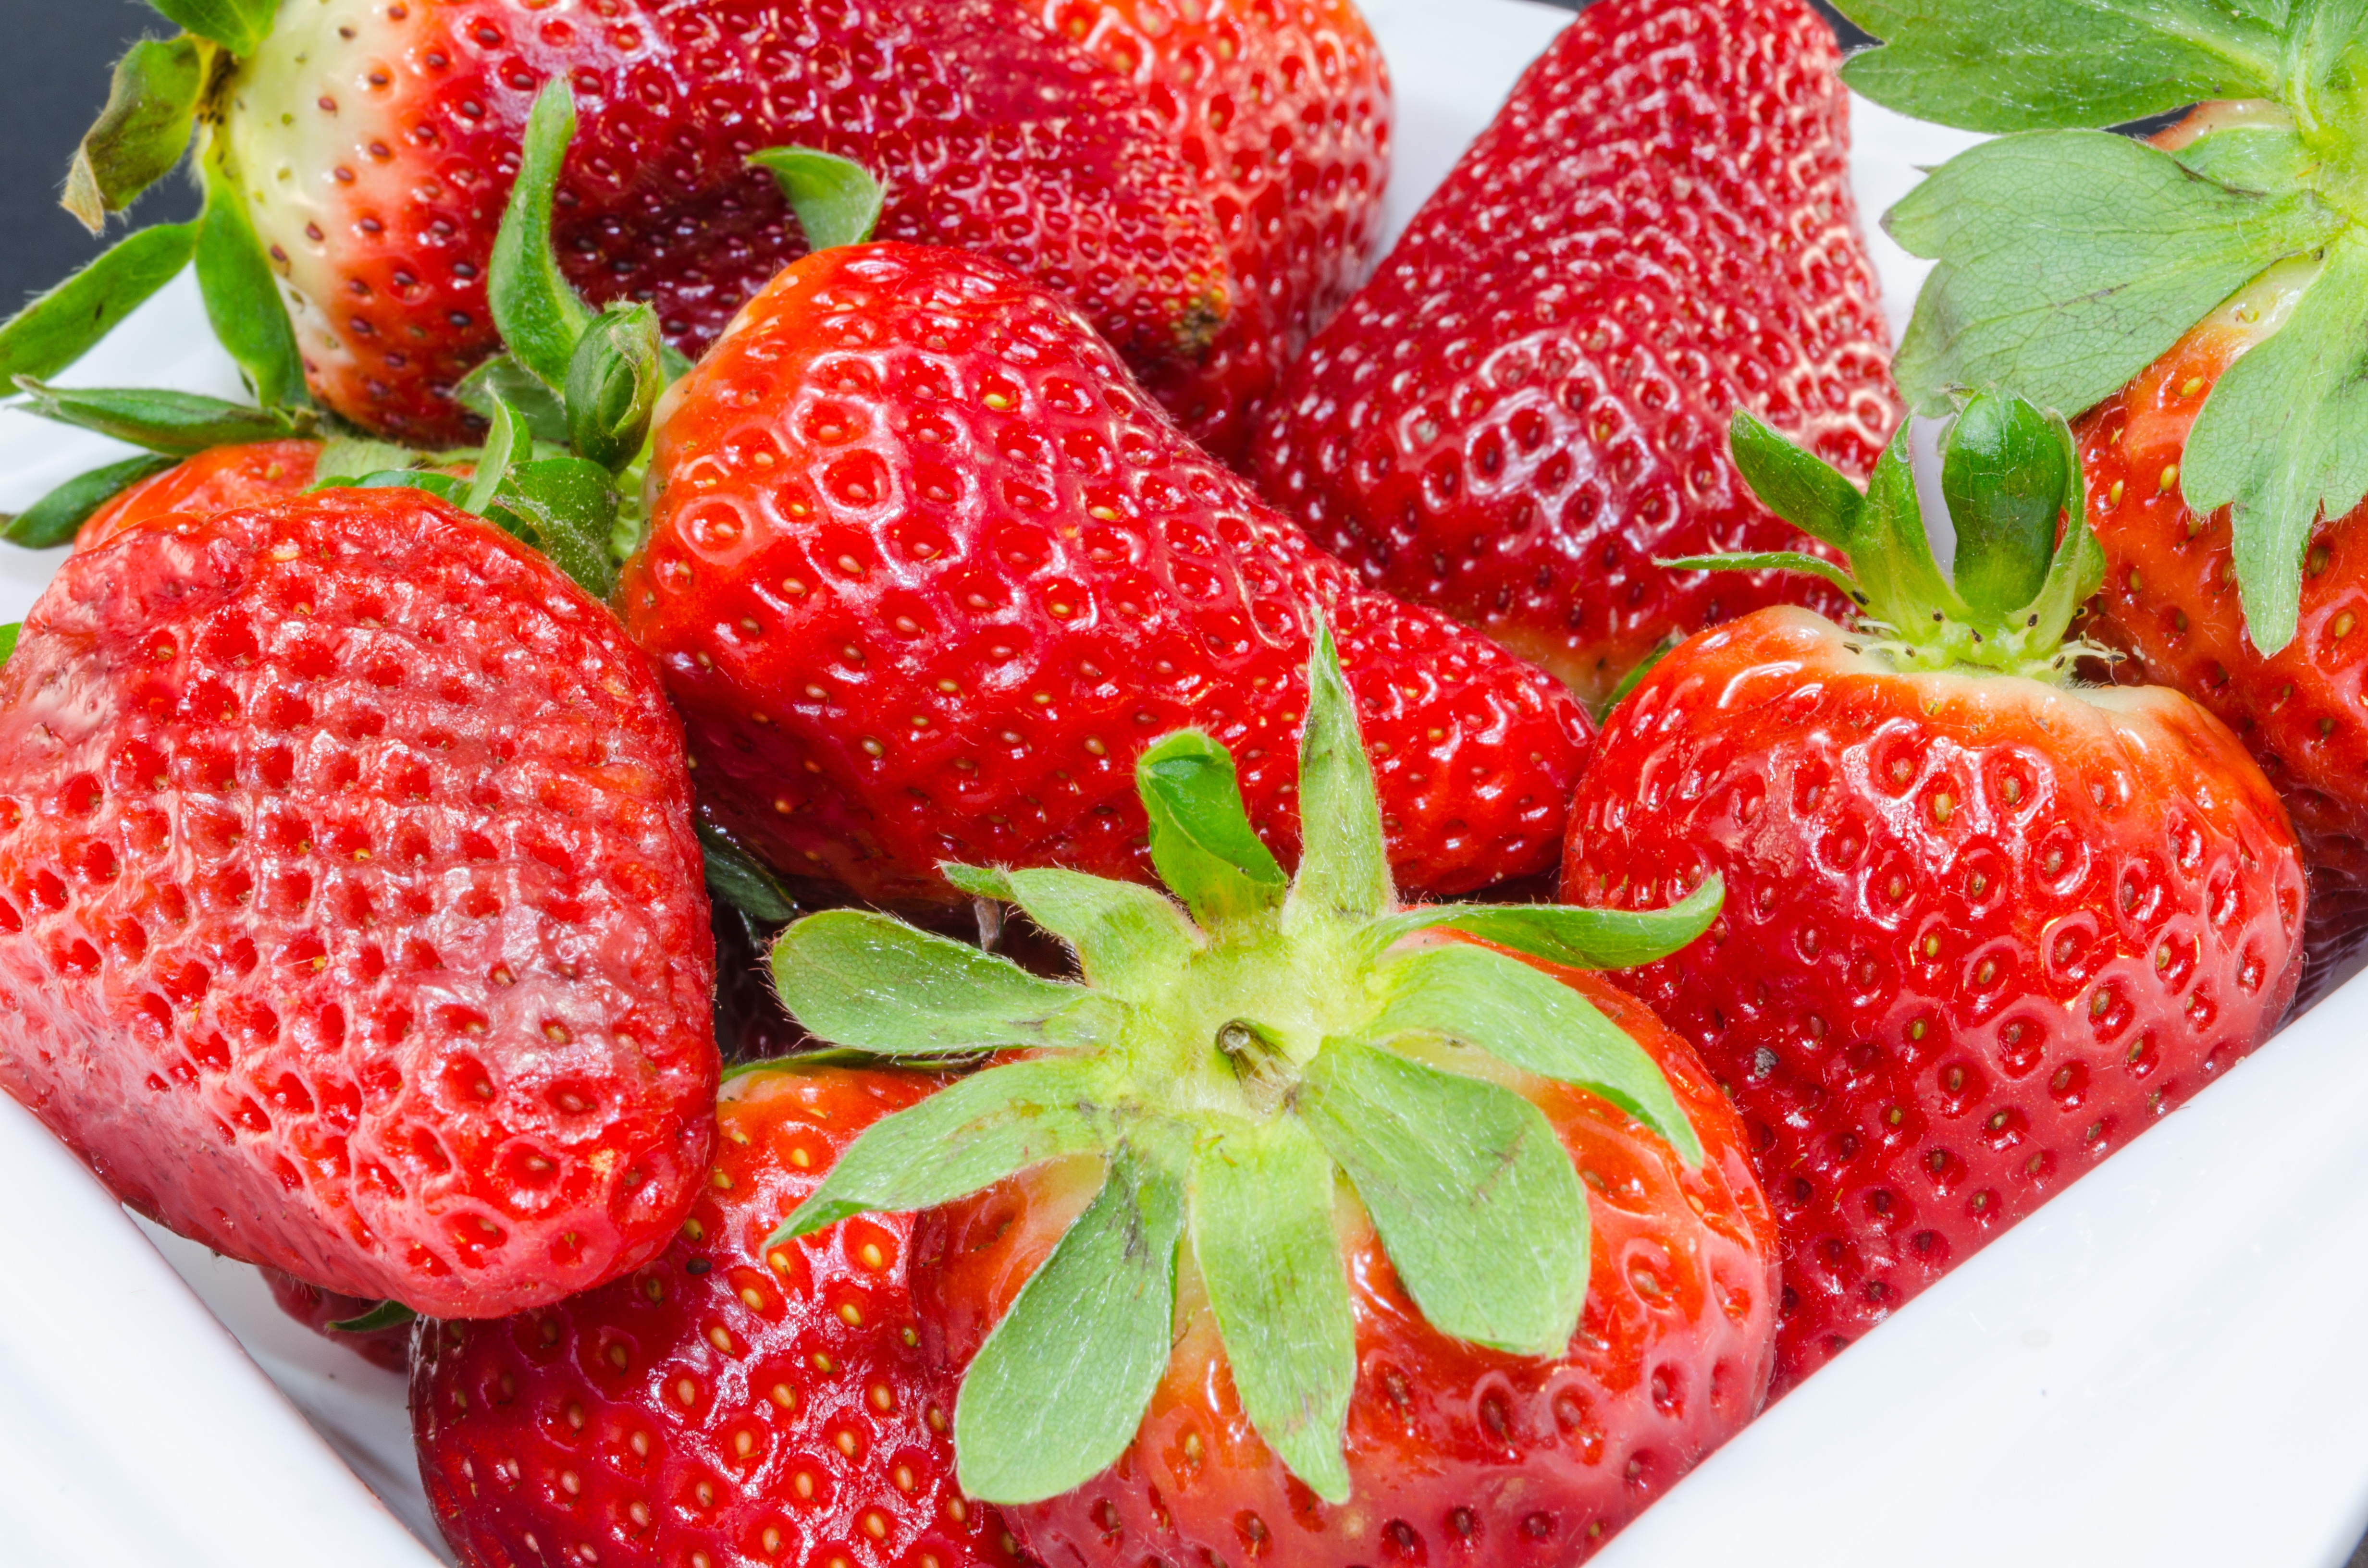
forest, plant, raspberry, fruit, berry, bush, food, harvest, produce, garden, healthy, delicious, still life, strawberry, berries, raspberries, fruits, strawberries, vitamins, frisch, currants, strawberry pie, gooseberry greenhouse, wooden bowl, gooseberries, frutti di bosco, maturation process